Colonial Beacon Gas Station

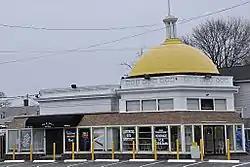

The Colonial Beacon Gas Station was a historic gas station at 474 Main Street in Stoneham, Massachusetts. It was built c. 1922 by the Beacon Oil Company to be a flagship station in their Colonial chain of filling stations. The concrete and stucco building was designed by the Boston firm of Coolidge & Carlson. It had two main sections: an octagonal section that once served as a drive-through filling area, and a rectangular service area to its left. Corinthian columns originally supported the octagonal section; these were later covered over or replaced. The octagonal section was topped by a round dome, at whose apex was a small pillared section that was once topped by a grillwork globe that housed a light. This light, when illuminated, became the beacon which gave the station its name. The service area and pumping bay had a band of starburst panels that ran along the top of the flat roofed service area and around the base of the pumping area dome. The structure was one of about 10 Colonial Oil stations built with a golden dome to resemble the Massachusetts State House on Beacon Hill.